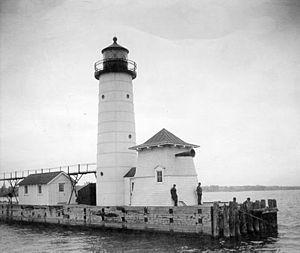
Le phare de la jetée de Kenosha, est un phare du lac Michigan situé au port de Kenosha dans le Comté de Kenosha, Wisconsin. Il a remplacé, en 1906, l'ancien phare de Kenosha.